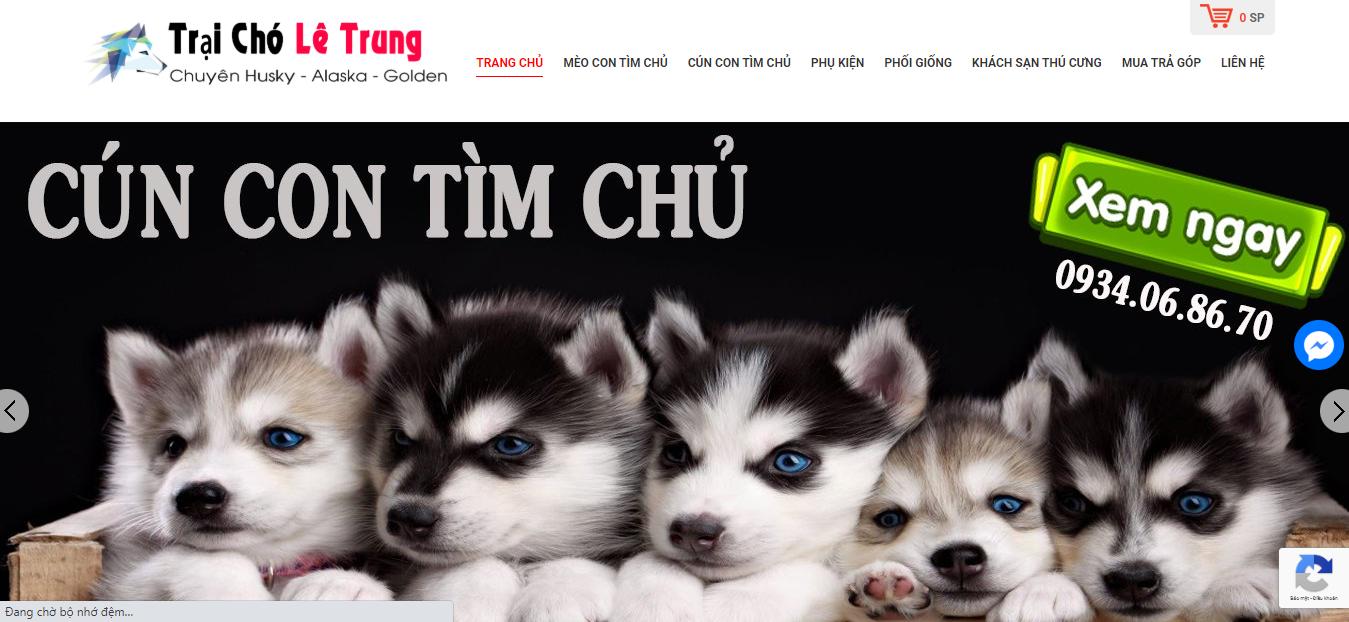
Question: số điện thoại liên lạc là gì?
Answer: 0934068670